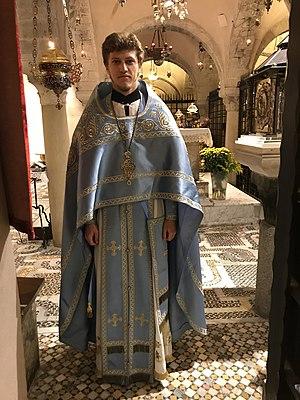
Un pope est, en français, un prêtre chrétien orthodoxe. Contrairement à l’Église catholique de rite latin, l’Église orthodoxe peut ordonner prêtres des hommes mariés. En effet, les popes ne sont astreints ni au célibat, ni à la continence : ces astreintes sont réservées aux moines. Toutefois, les célibataires ne peuvent plus se marier après leur ordination, et les évêques ne sont choisis que parmi les moines. Les popes orthodoxes pouvant donc être mariés, les familles de prêtres se transmettaient souvent cette vocation de père en fils, créant de véritables dynasties, et un milieu spirituel et intellectuel très particulier.